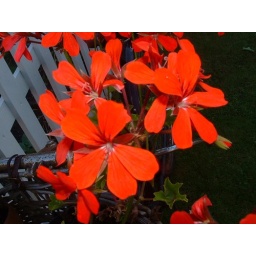
These were in the bike basket